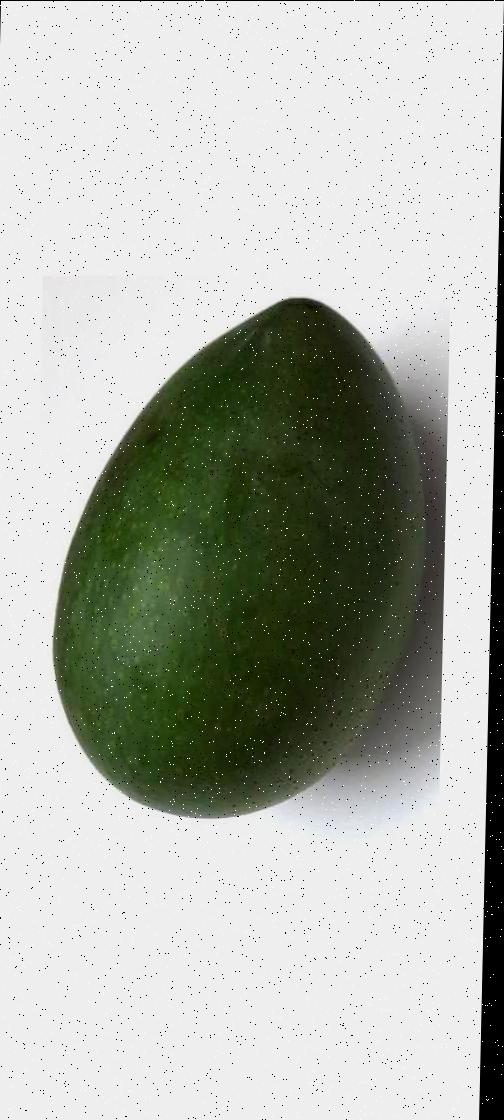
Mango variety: Ashshina Zhinuk